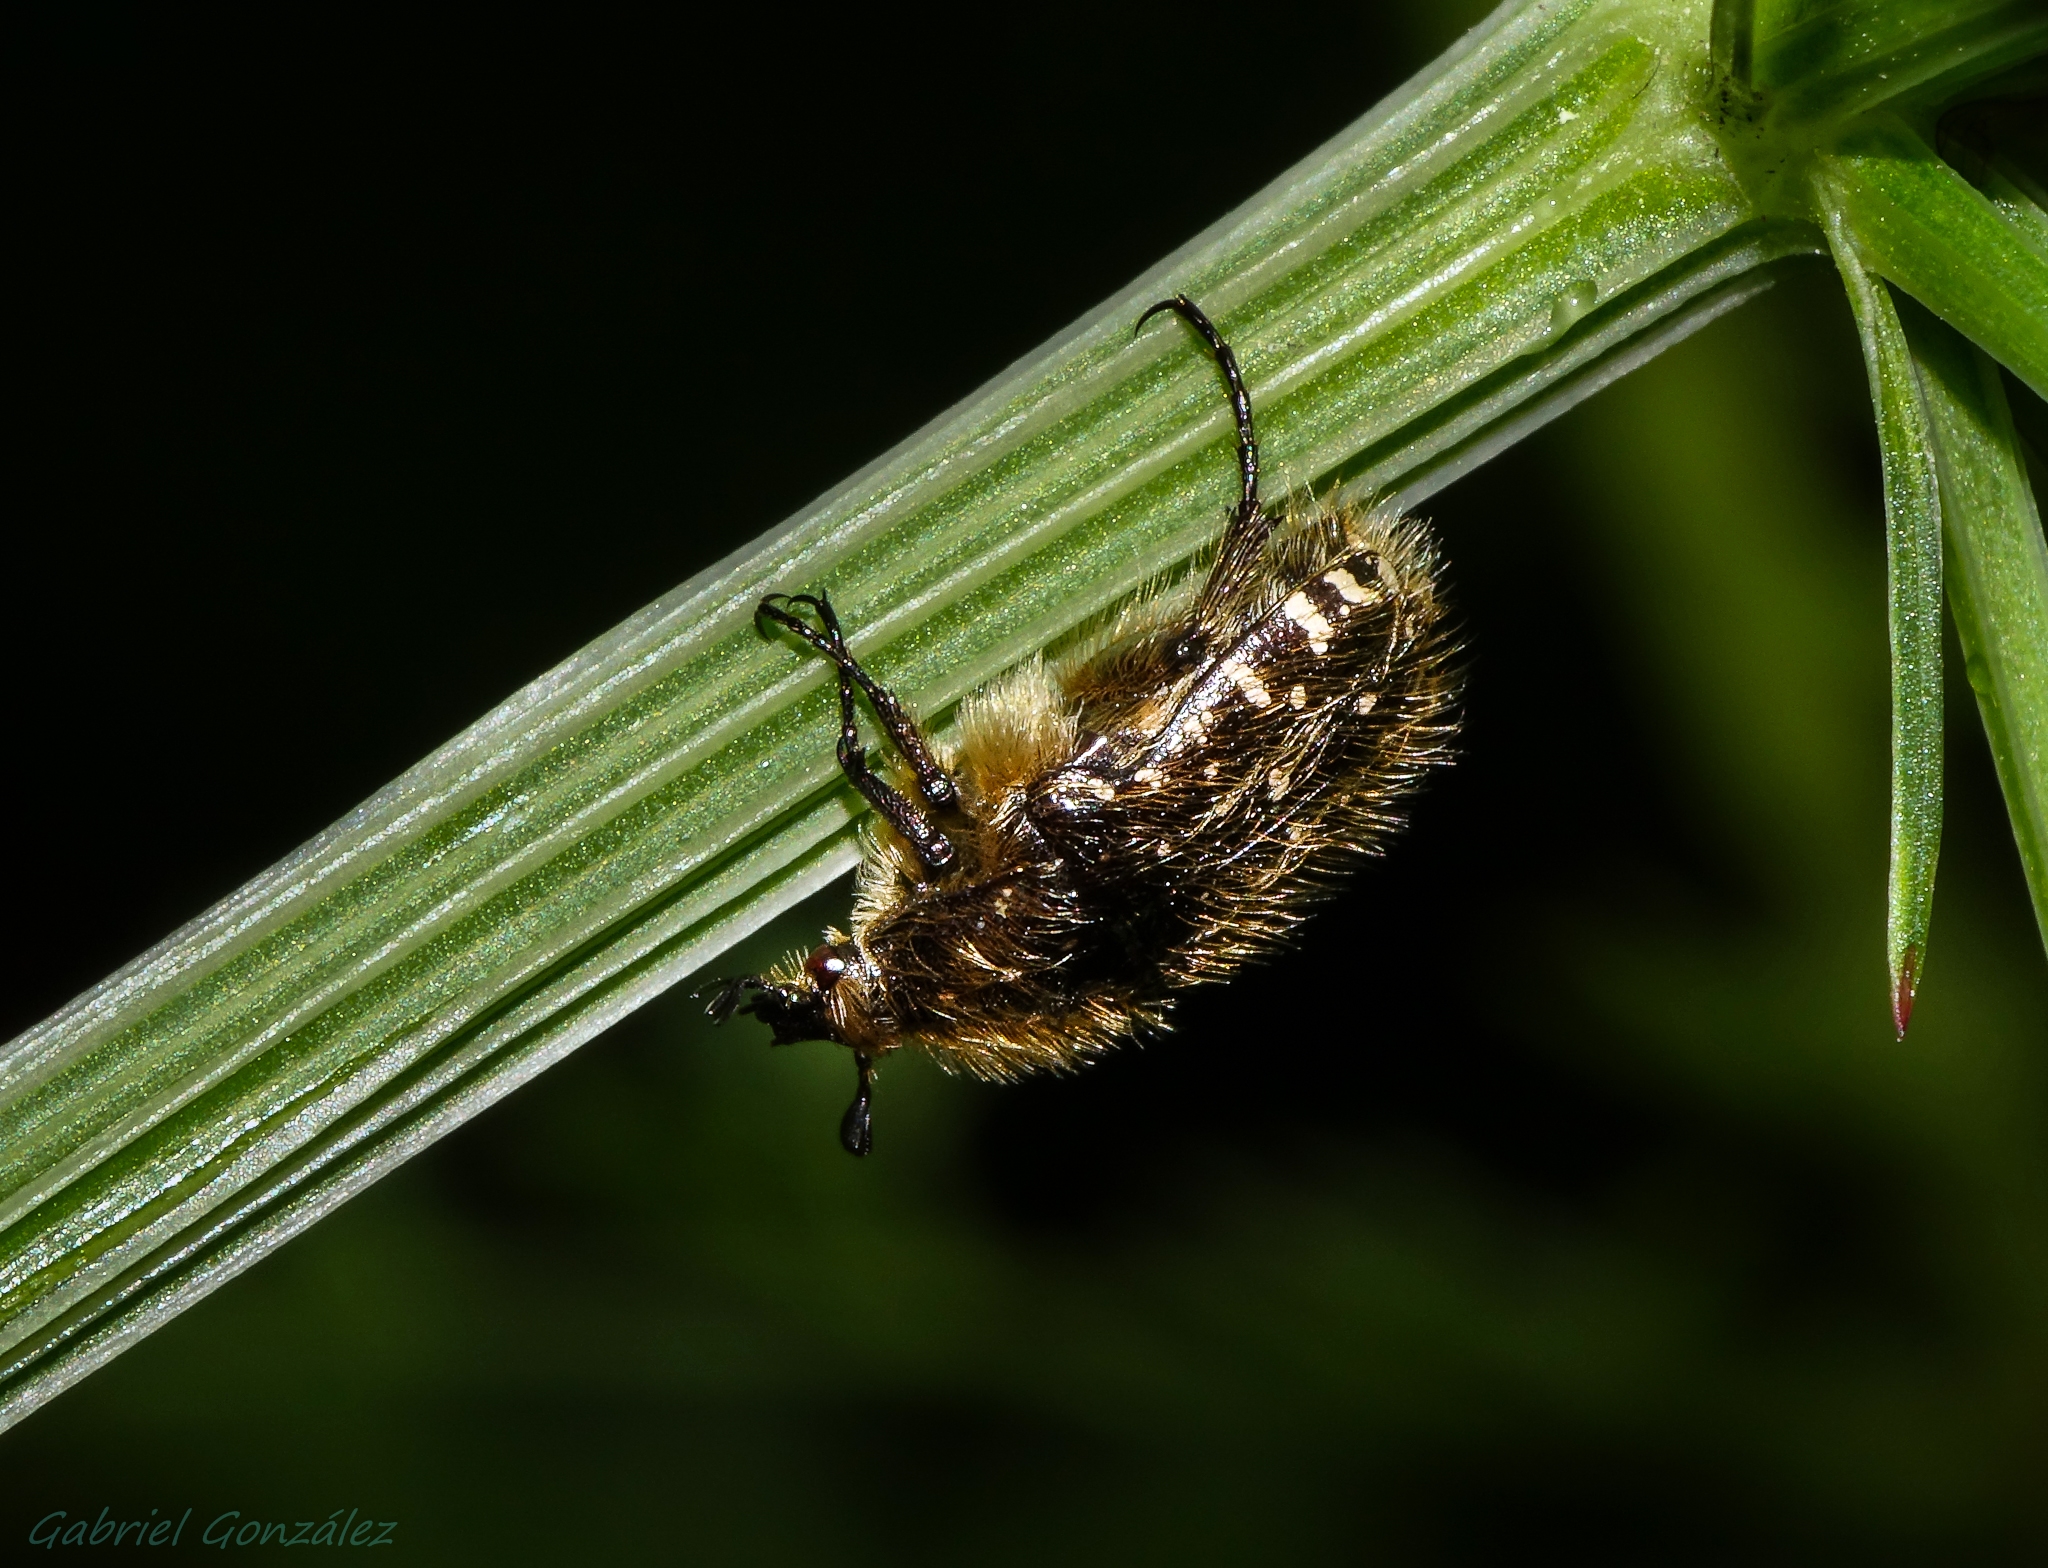
nature, grass, leaf, green, insect, macro, fauna, invertebrate, close up, animals, naturaleza, damselfly, ggl1, gaby1, xovesphoto, animales, sonyrx10, rx10, raynox150, gphoto, xelodegalicia, macro photography, arthropod, gabrielcoru a, plant stem, net winged insects